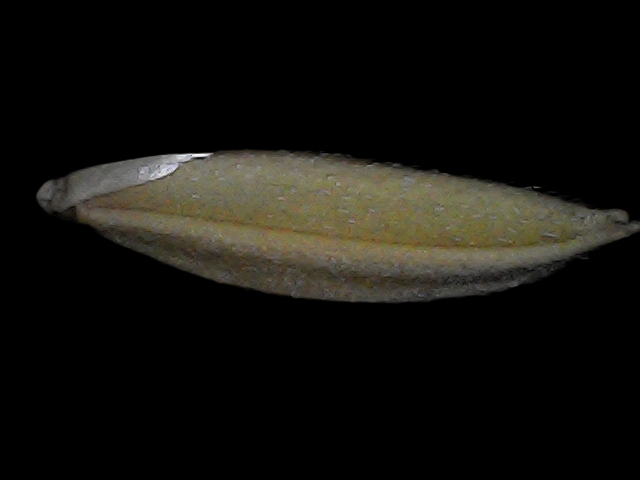
Rice variety: Bd72